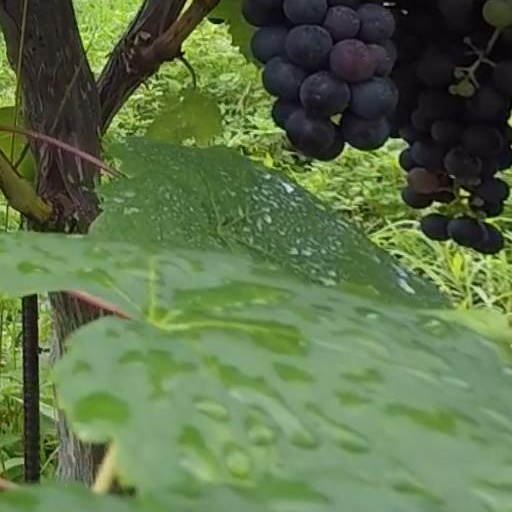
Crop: grape